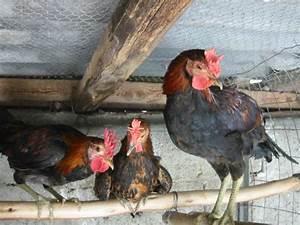
chicken